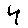
Label: 4